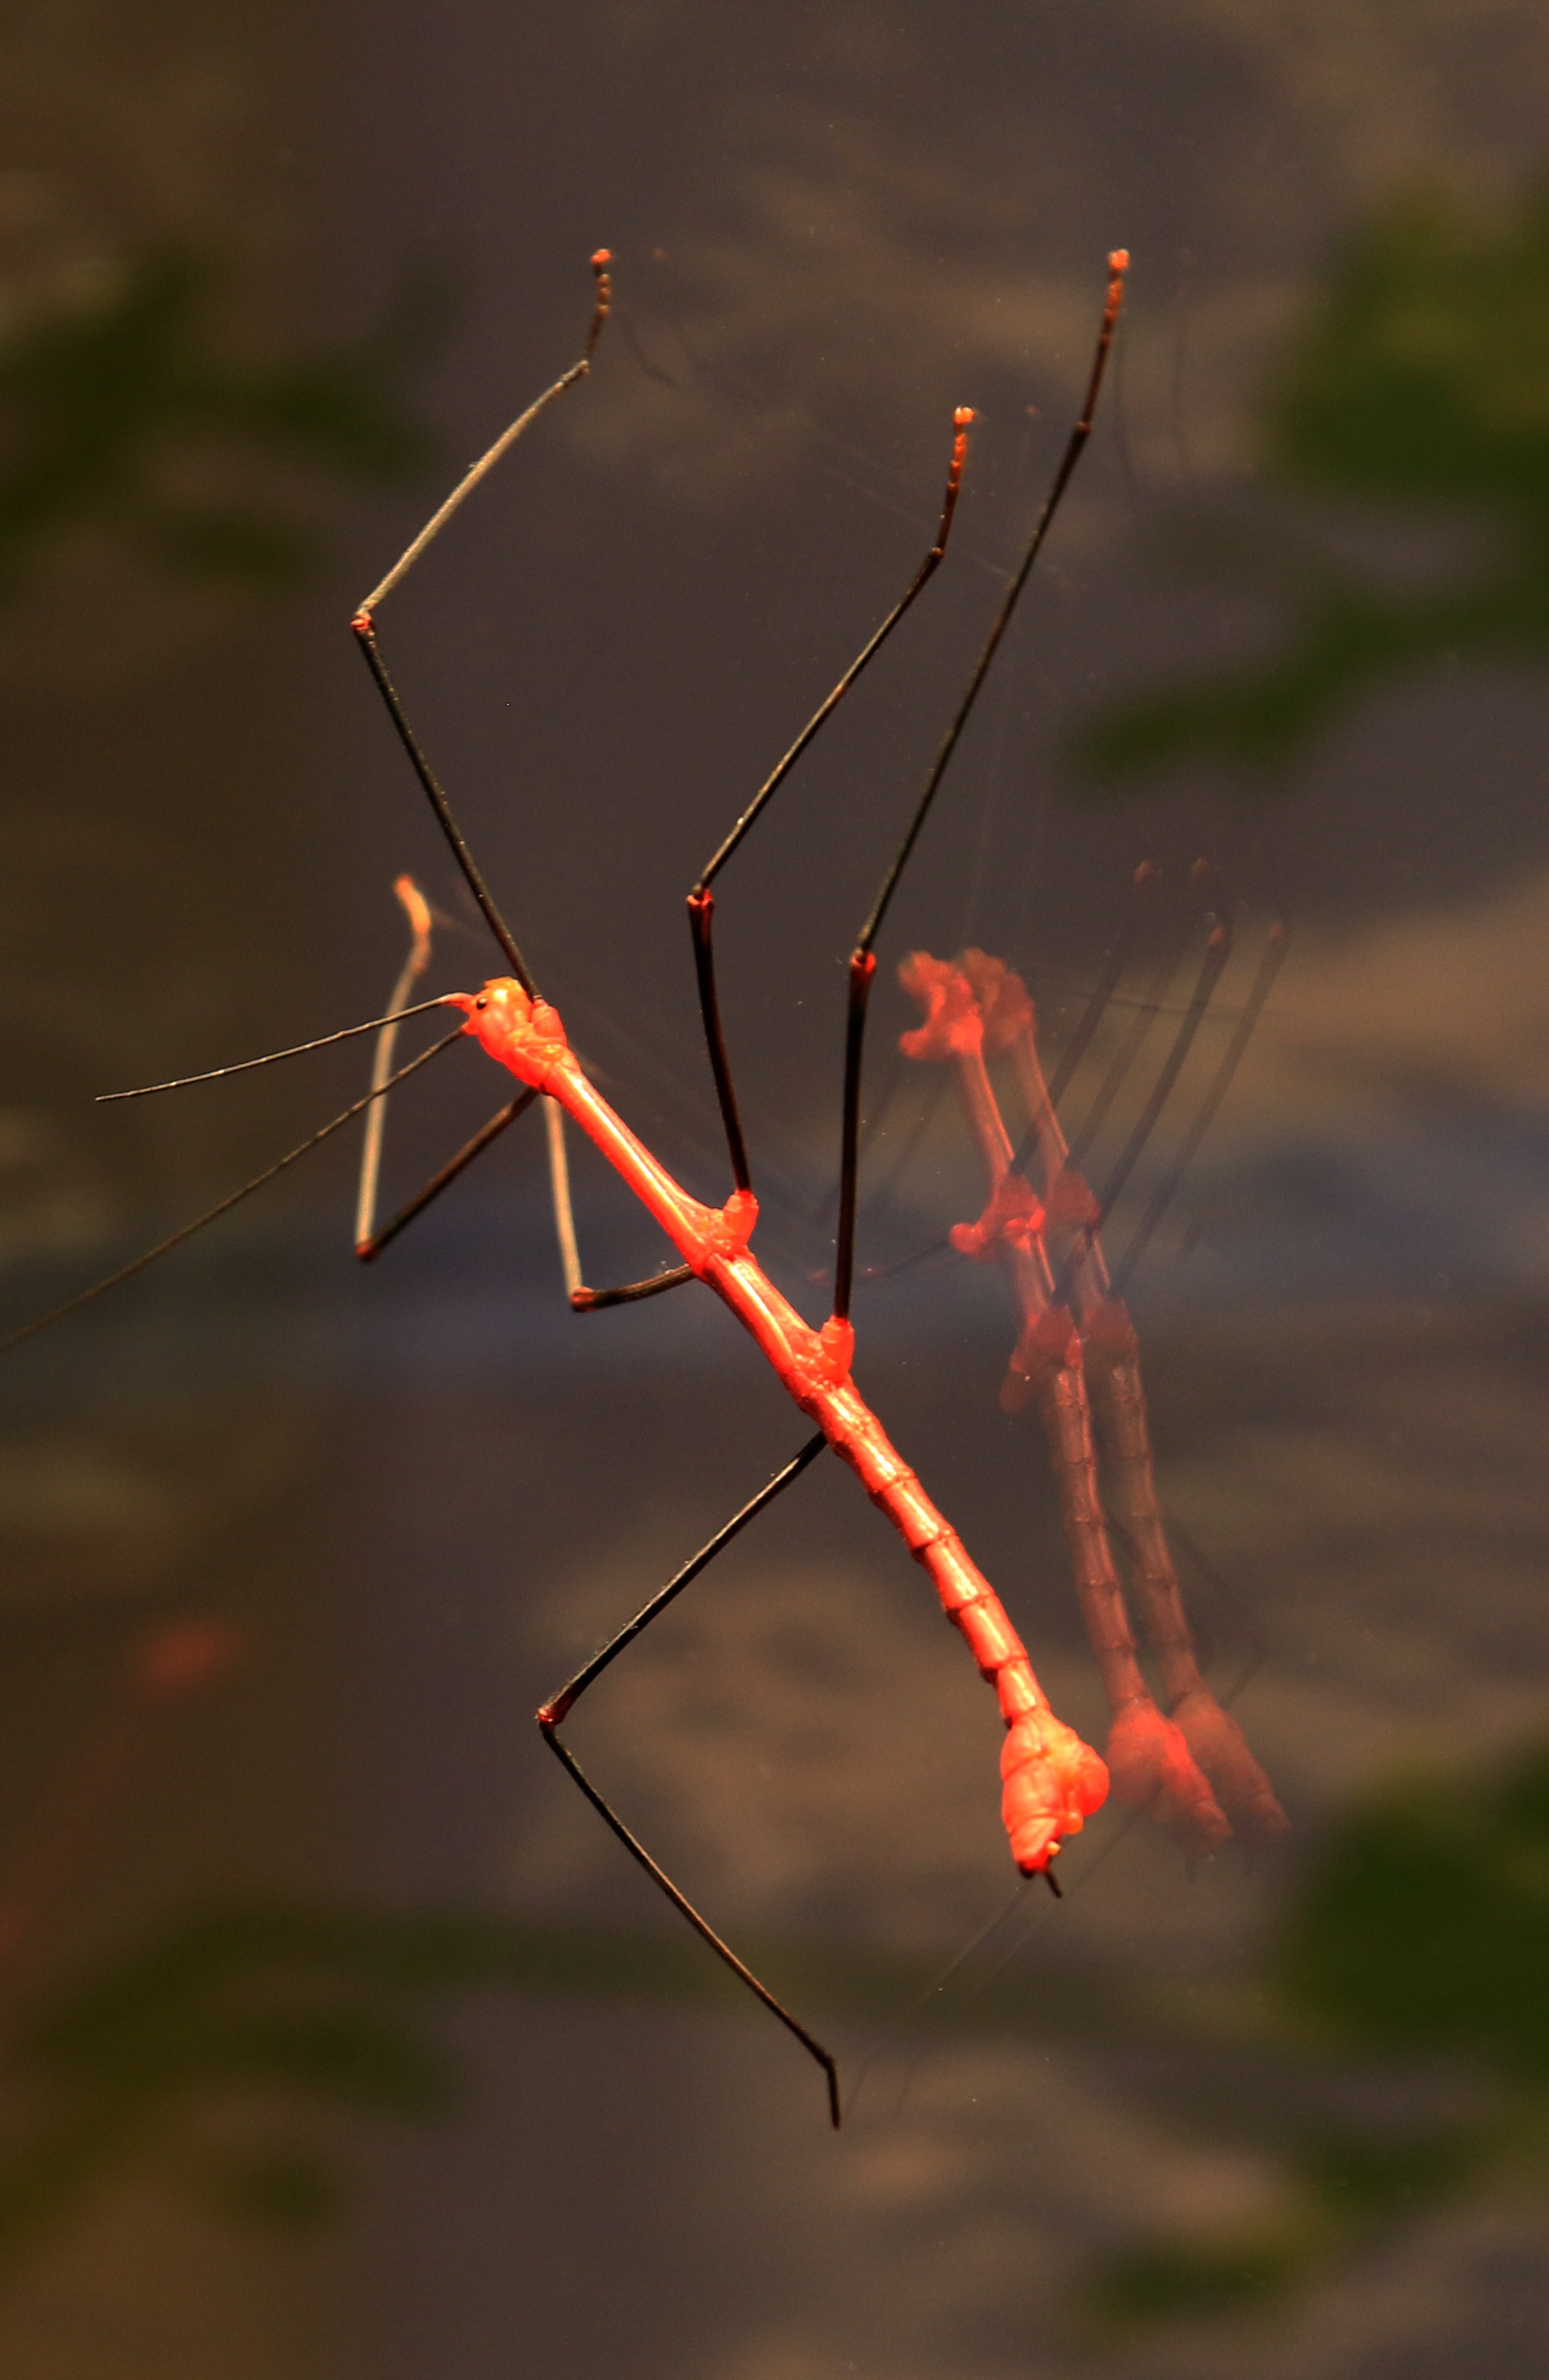
nature, branch, wing, light, leaf, flower, wind, animal, line, reflection, red, insect, invertebrate, grasshopper, macro photography, stick insect